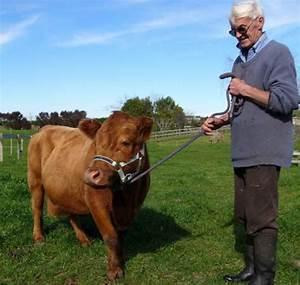
cow